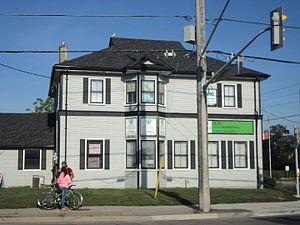
La Gare interurbaine de Sutton est une ancienne gare de la Metropolitan Street Railway Company, située à Sutton, Ontario.